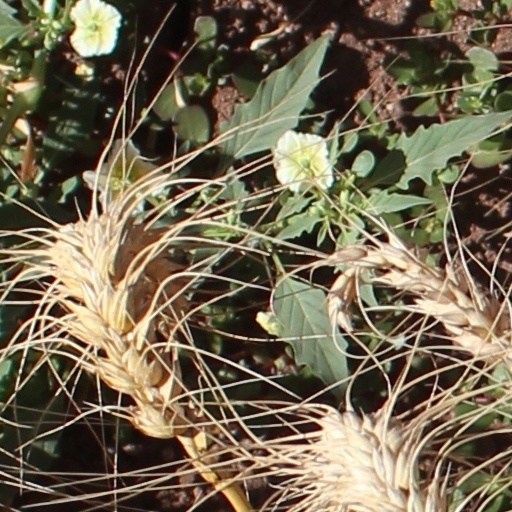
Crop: wheat